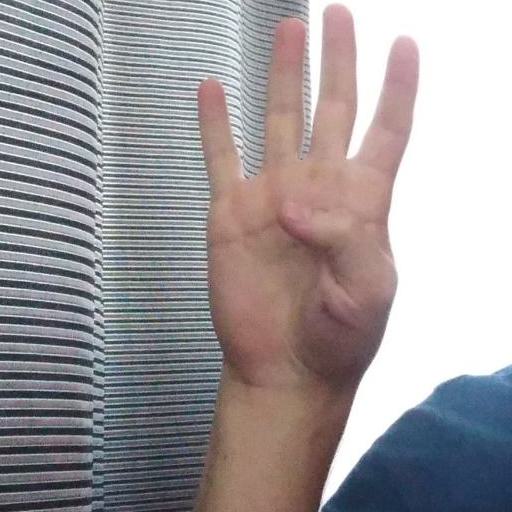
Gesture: four